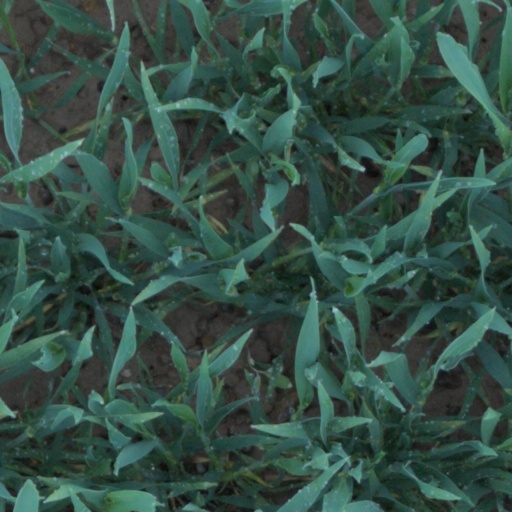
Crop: wheat